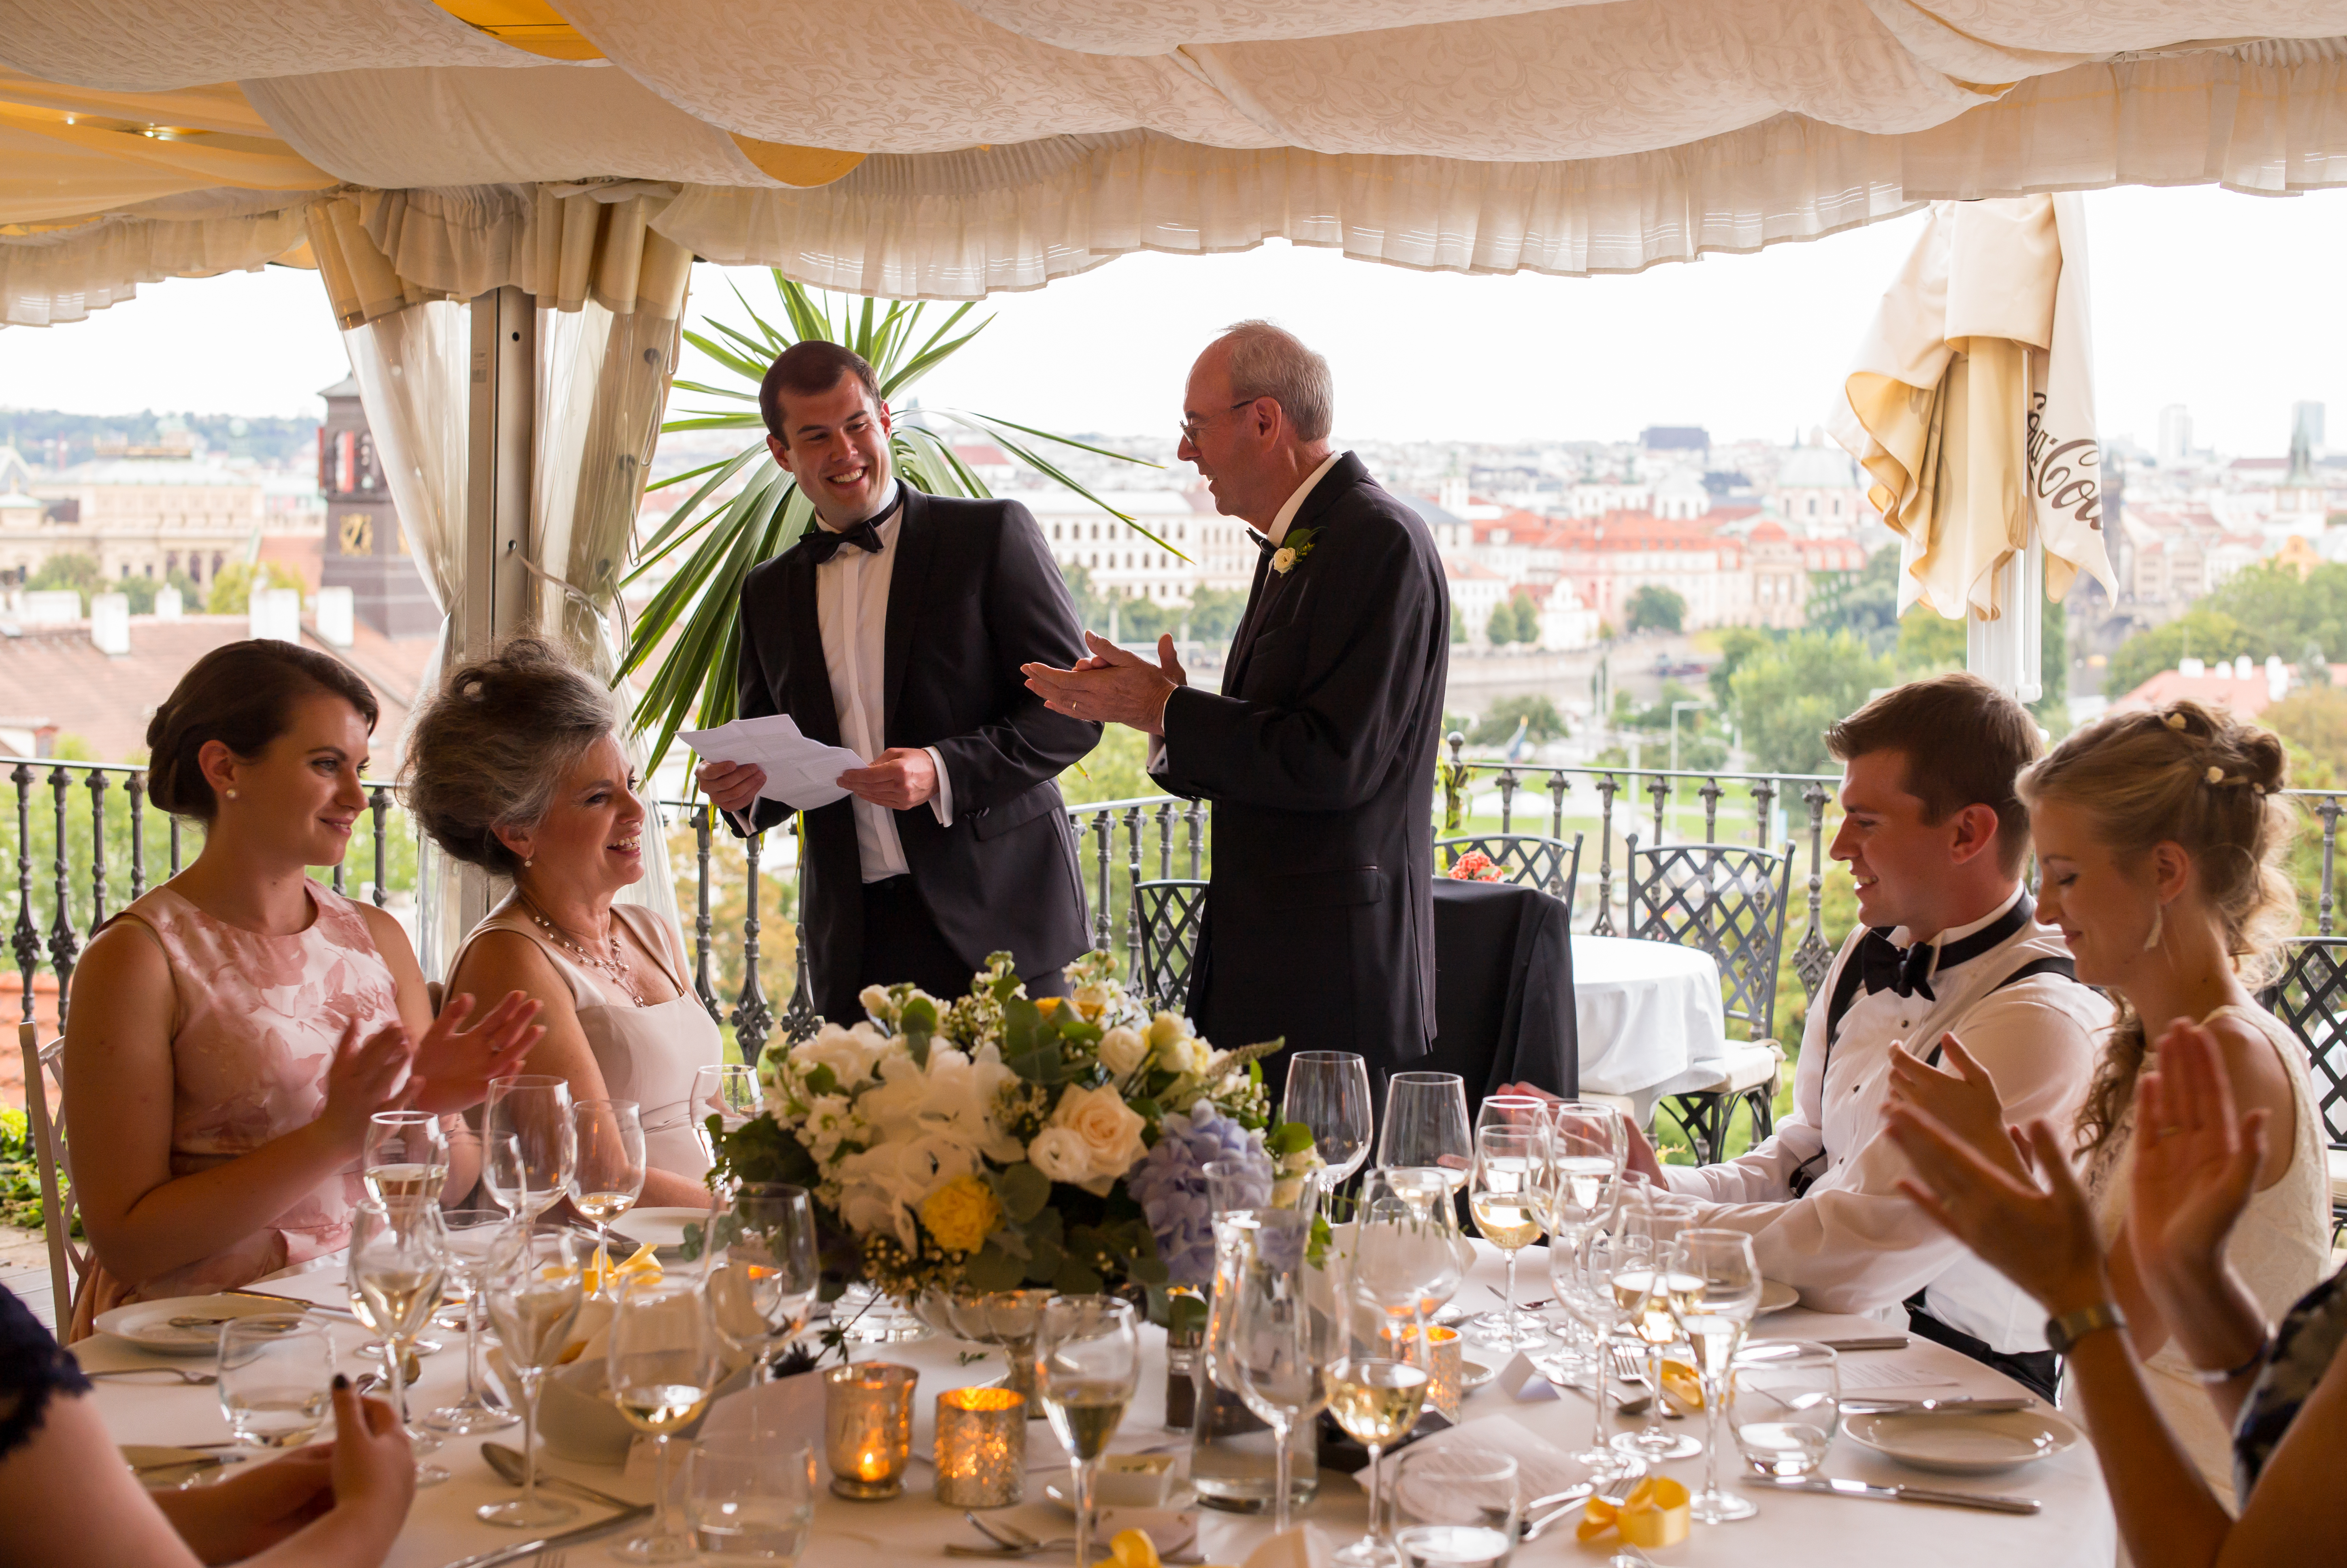
meal, wedding, bride, ceremony, banquet, floristry, wedding reception, floral design, rehearsal dinner, flower arranging